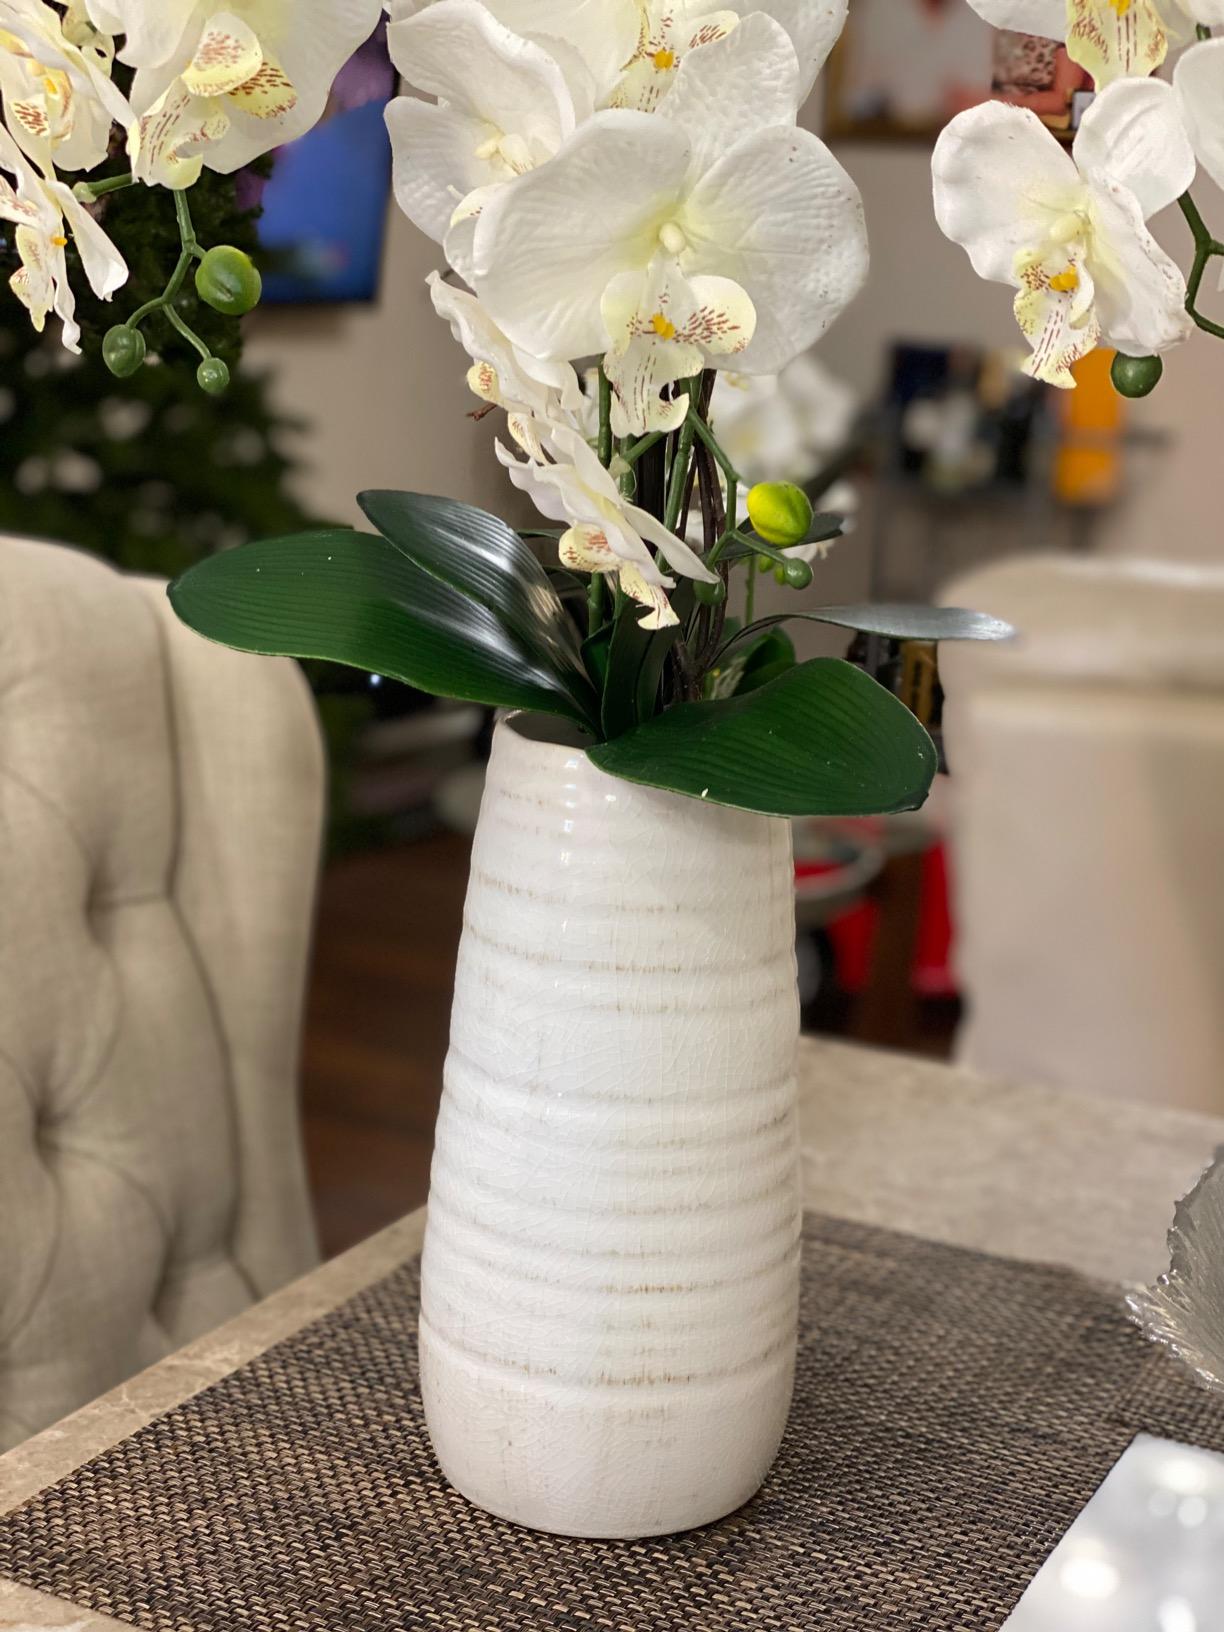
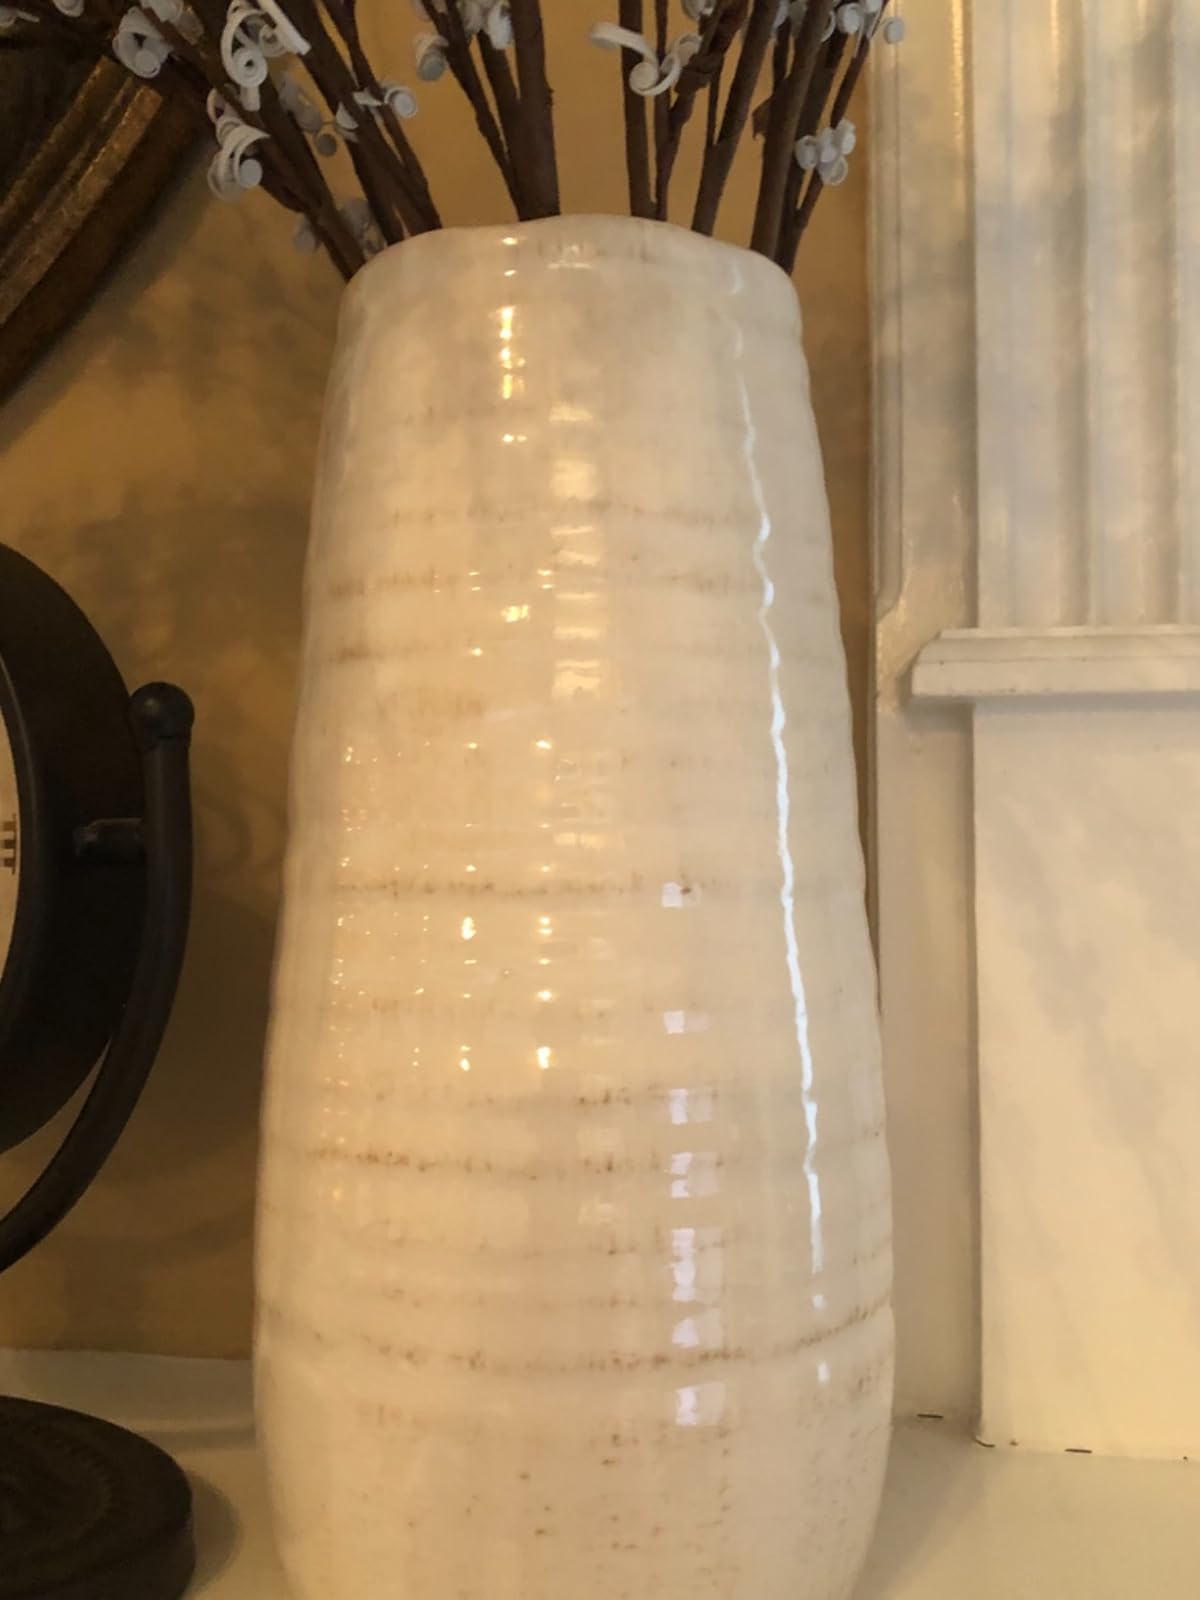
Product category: vase
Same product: yes